Angry White Men

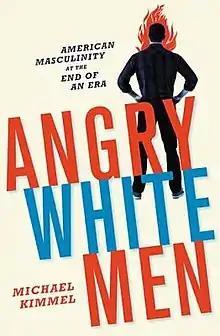
First edition

Angry White Men: American Masculinity at the End of an Era is a sociological critique of the angry white male phenomenon in America by Michael Kimmel, first published in 2013. The book was re-published in April 2017 with a new preface by Kimmel discussing U.S. President Donald Trump.